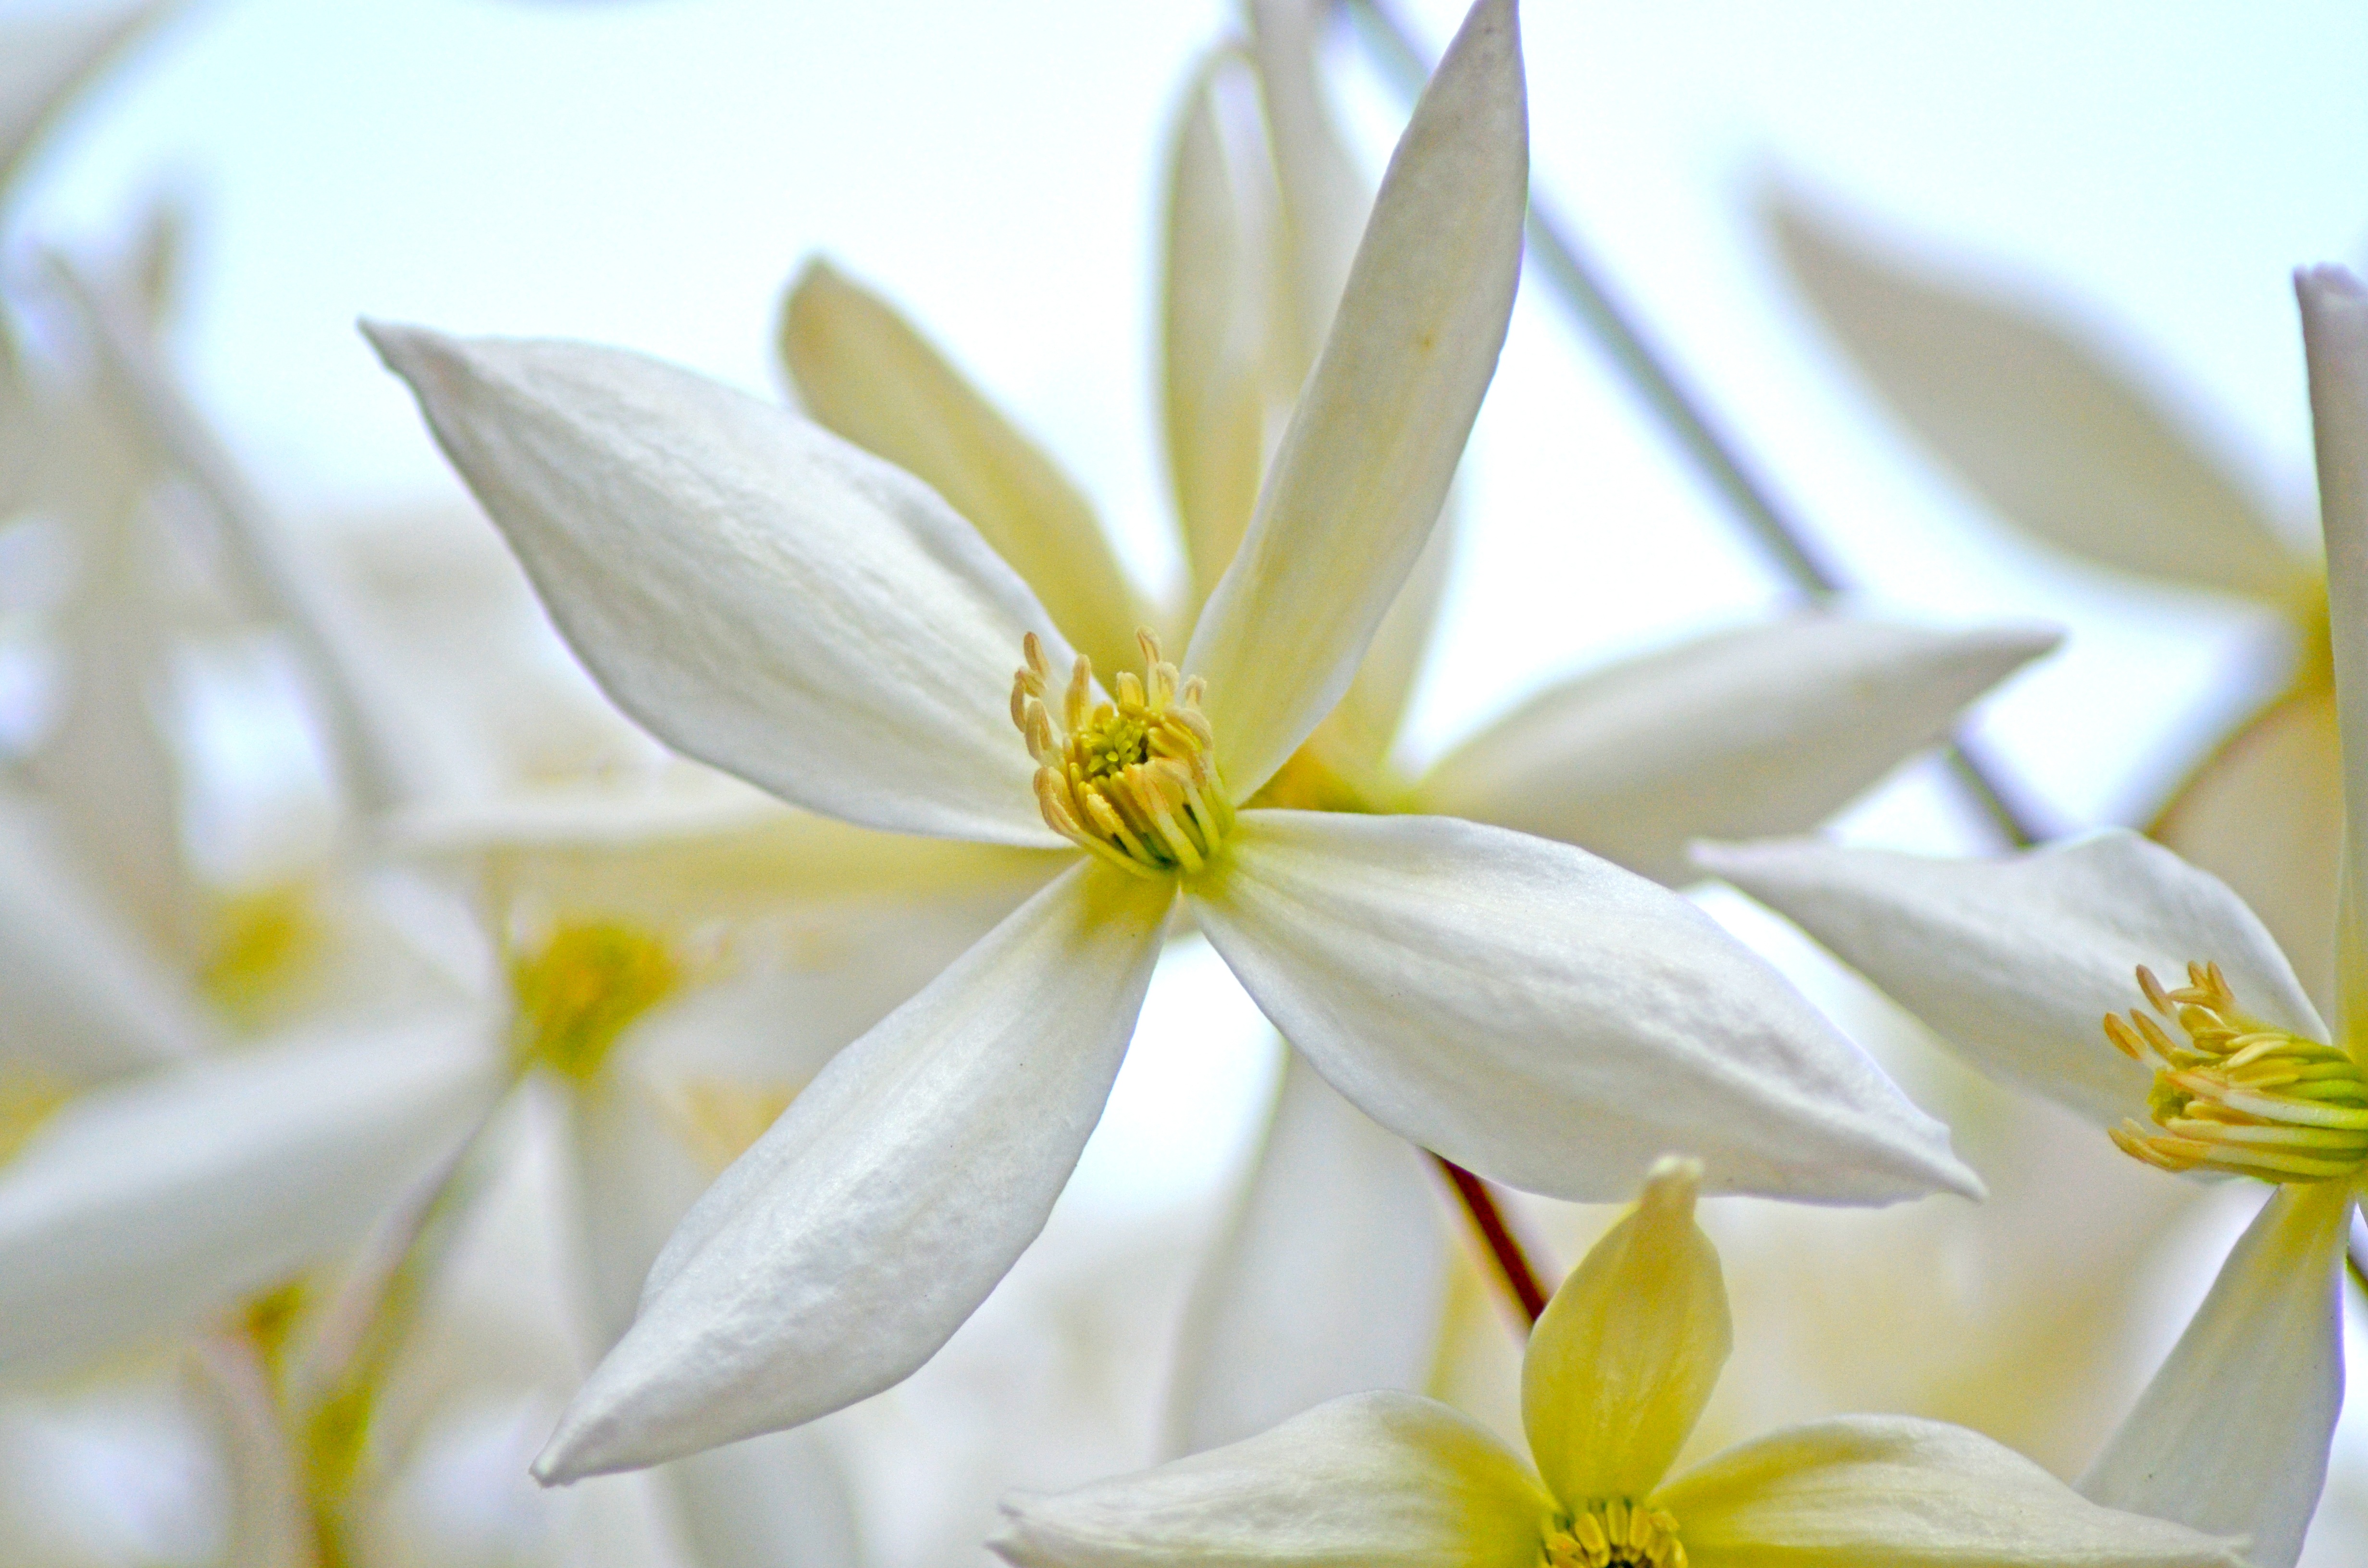
nature, blossom, plant, white, flower, petal, bloom, spring, botany, climber, yellow, garden, close, flora, wildflower, flowers, close up, petals, branches, bright, lily, clematis, macro photography, blossomed, jasmine, bl tenmeer, fr hlingsanfang, flowering plant, flowering twig, wild growth, land plant